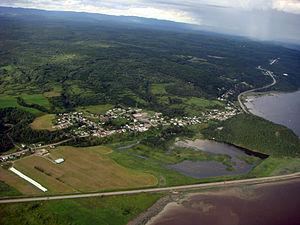
Vue aérienne de Saint-Fulgence.
Saint-Fulgence est une municipalité du Québec située dans la MRC du Fjord-du-Saguenay au Saguenay–Lac-Saint-Jean. Étant l'un des premiers villages situés à l'Est de Saguenay longeant la rive nord de la rivière du même nom, il est aussi connu sous le nom de Saint-Fulgence de L'Anse-au-Foin. La municipalité est membre de la Fédération des Villages-relais du Québec.